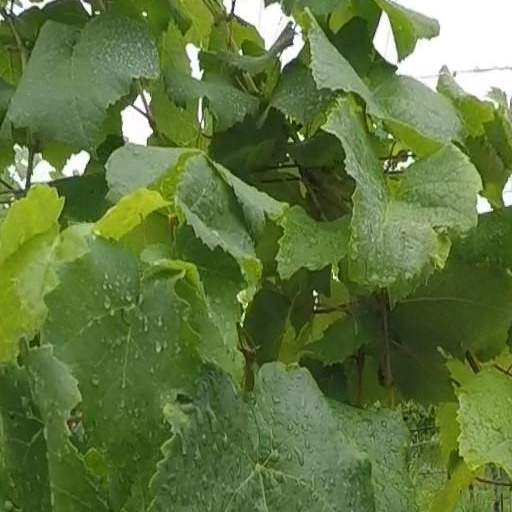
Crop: grape